Question: Who is sitting on the bench?
Tambaya: Wake zaune a kan bencin?
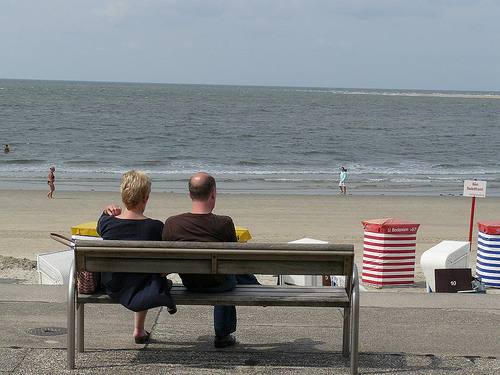
Answer: A man and a woman.
Amsa: Namiji da Mace.